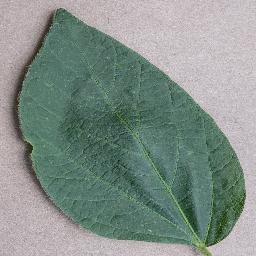
Label: Soybean___healthy